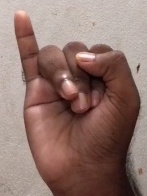
ASL sign: I